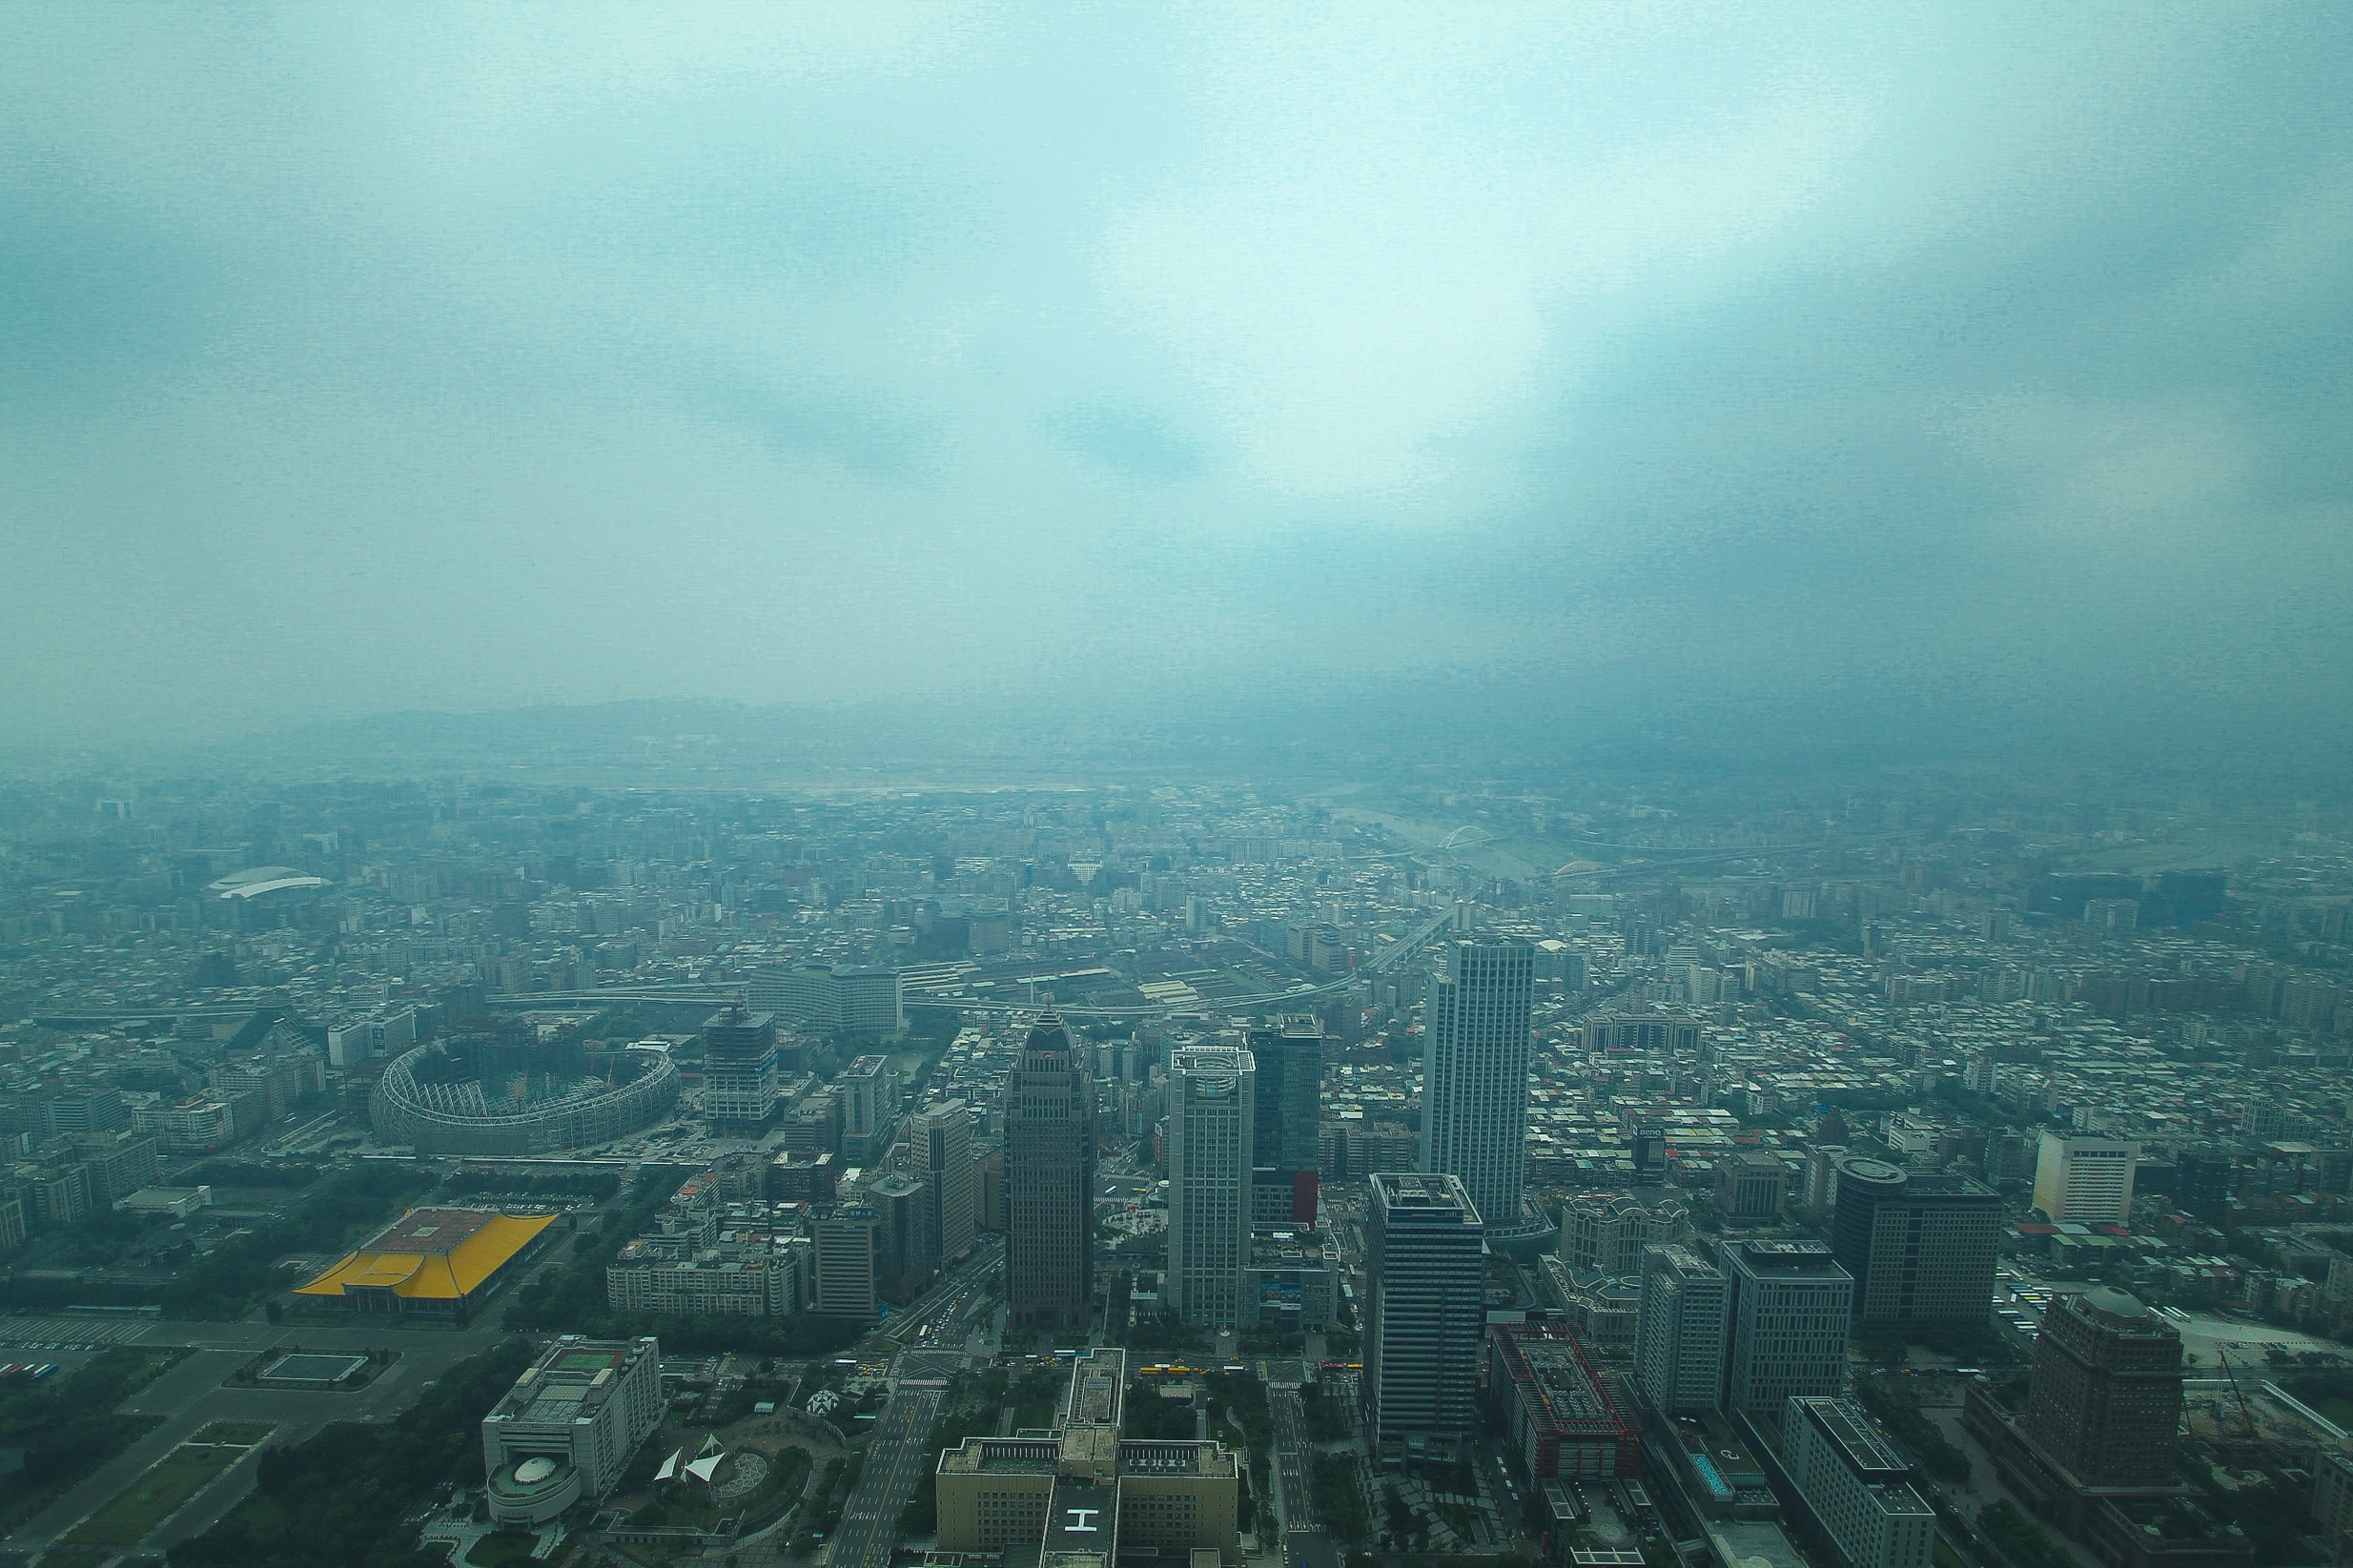
horizon, cloud, sky, skyline, sunlight, morning, city, atmosphere, skyscraper, cityscape, dusk, flight, haze, bird's eye view, aerial photography, atmospheric phenomenon, human settlement, atmosphere of earth